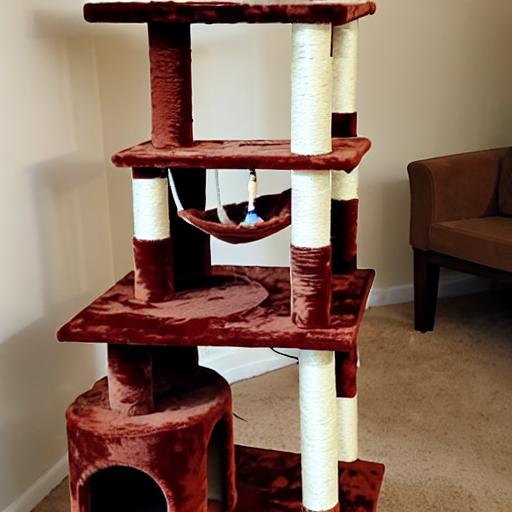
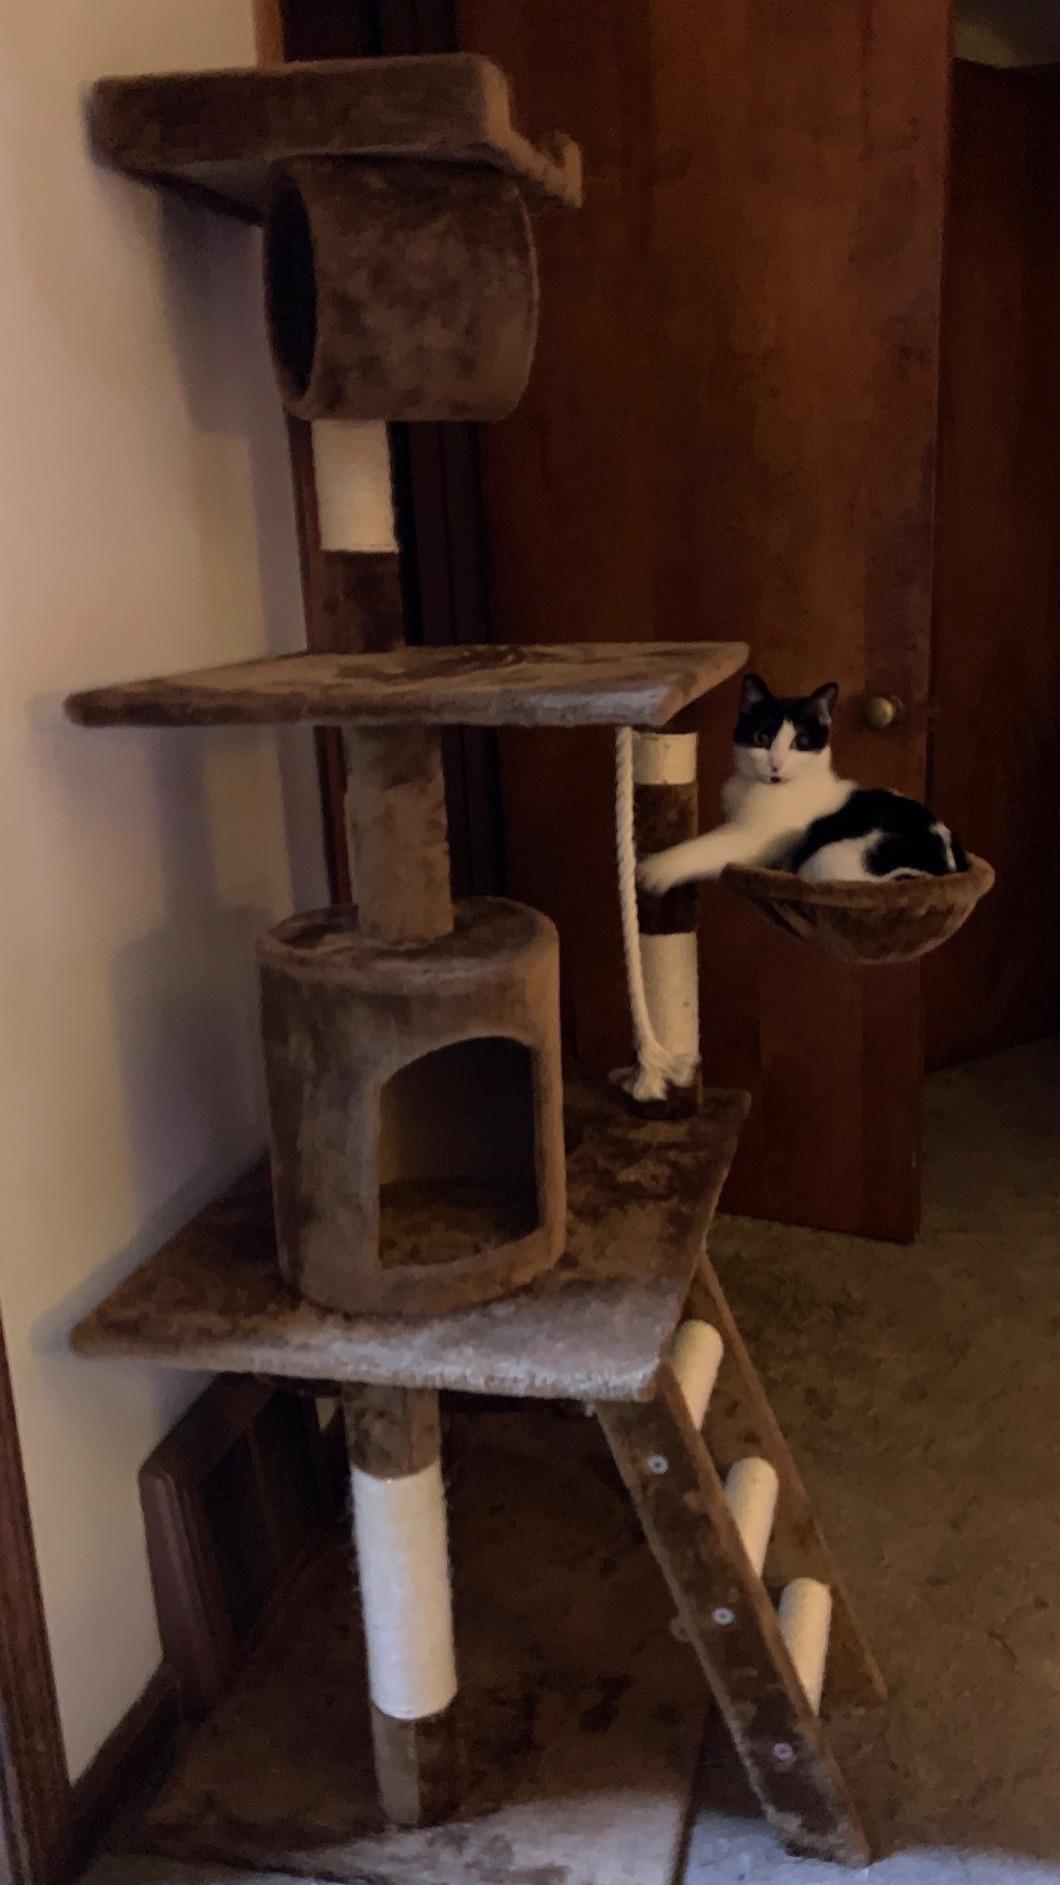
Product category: items_cat tree
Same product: no